Wolfgang Bösl

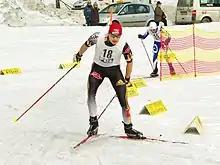
Photo of Wolfgang Bösl in 2008

Wolfgang Bösl (born 1989) is a retired German Nordic combined skier.